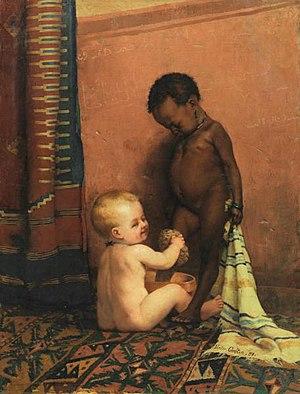
Deux enfants